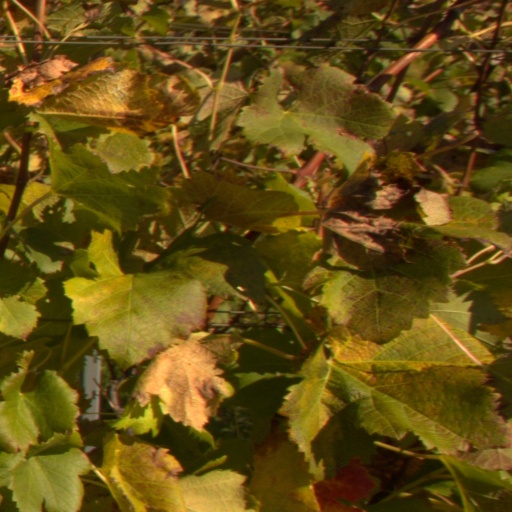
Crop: grape